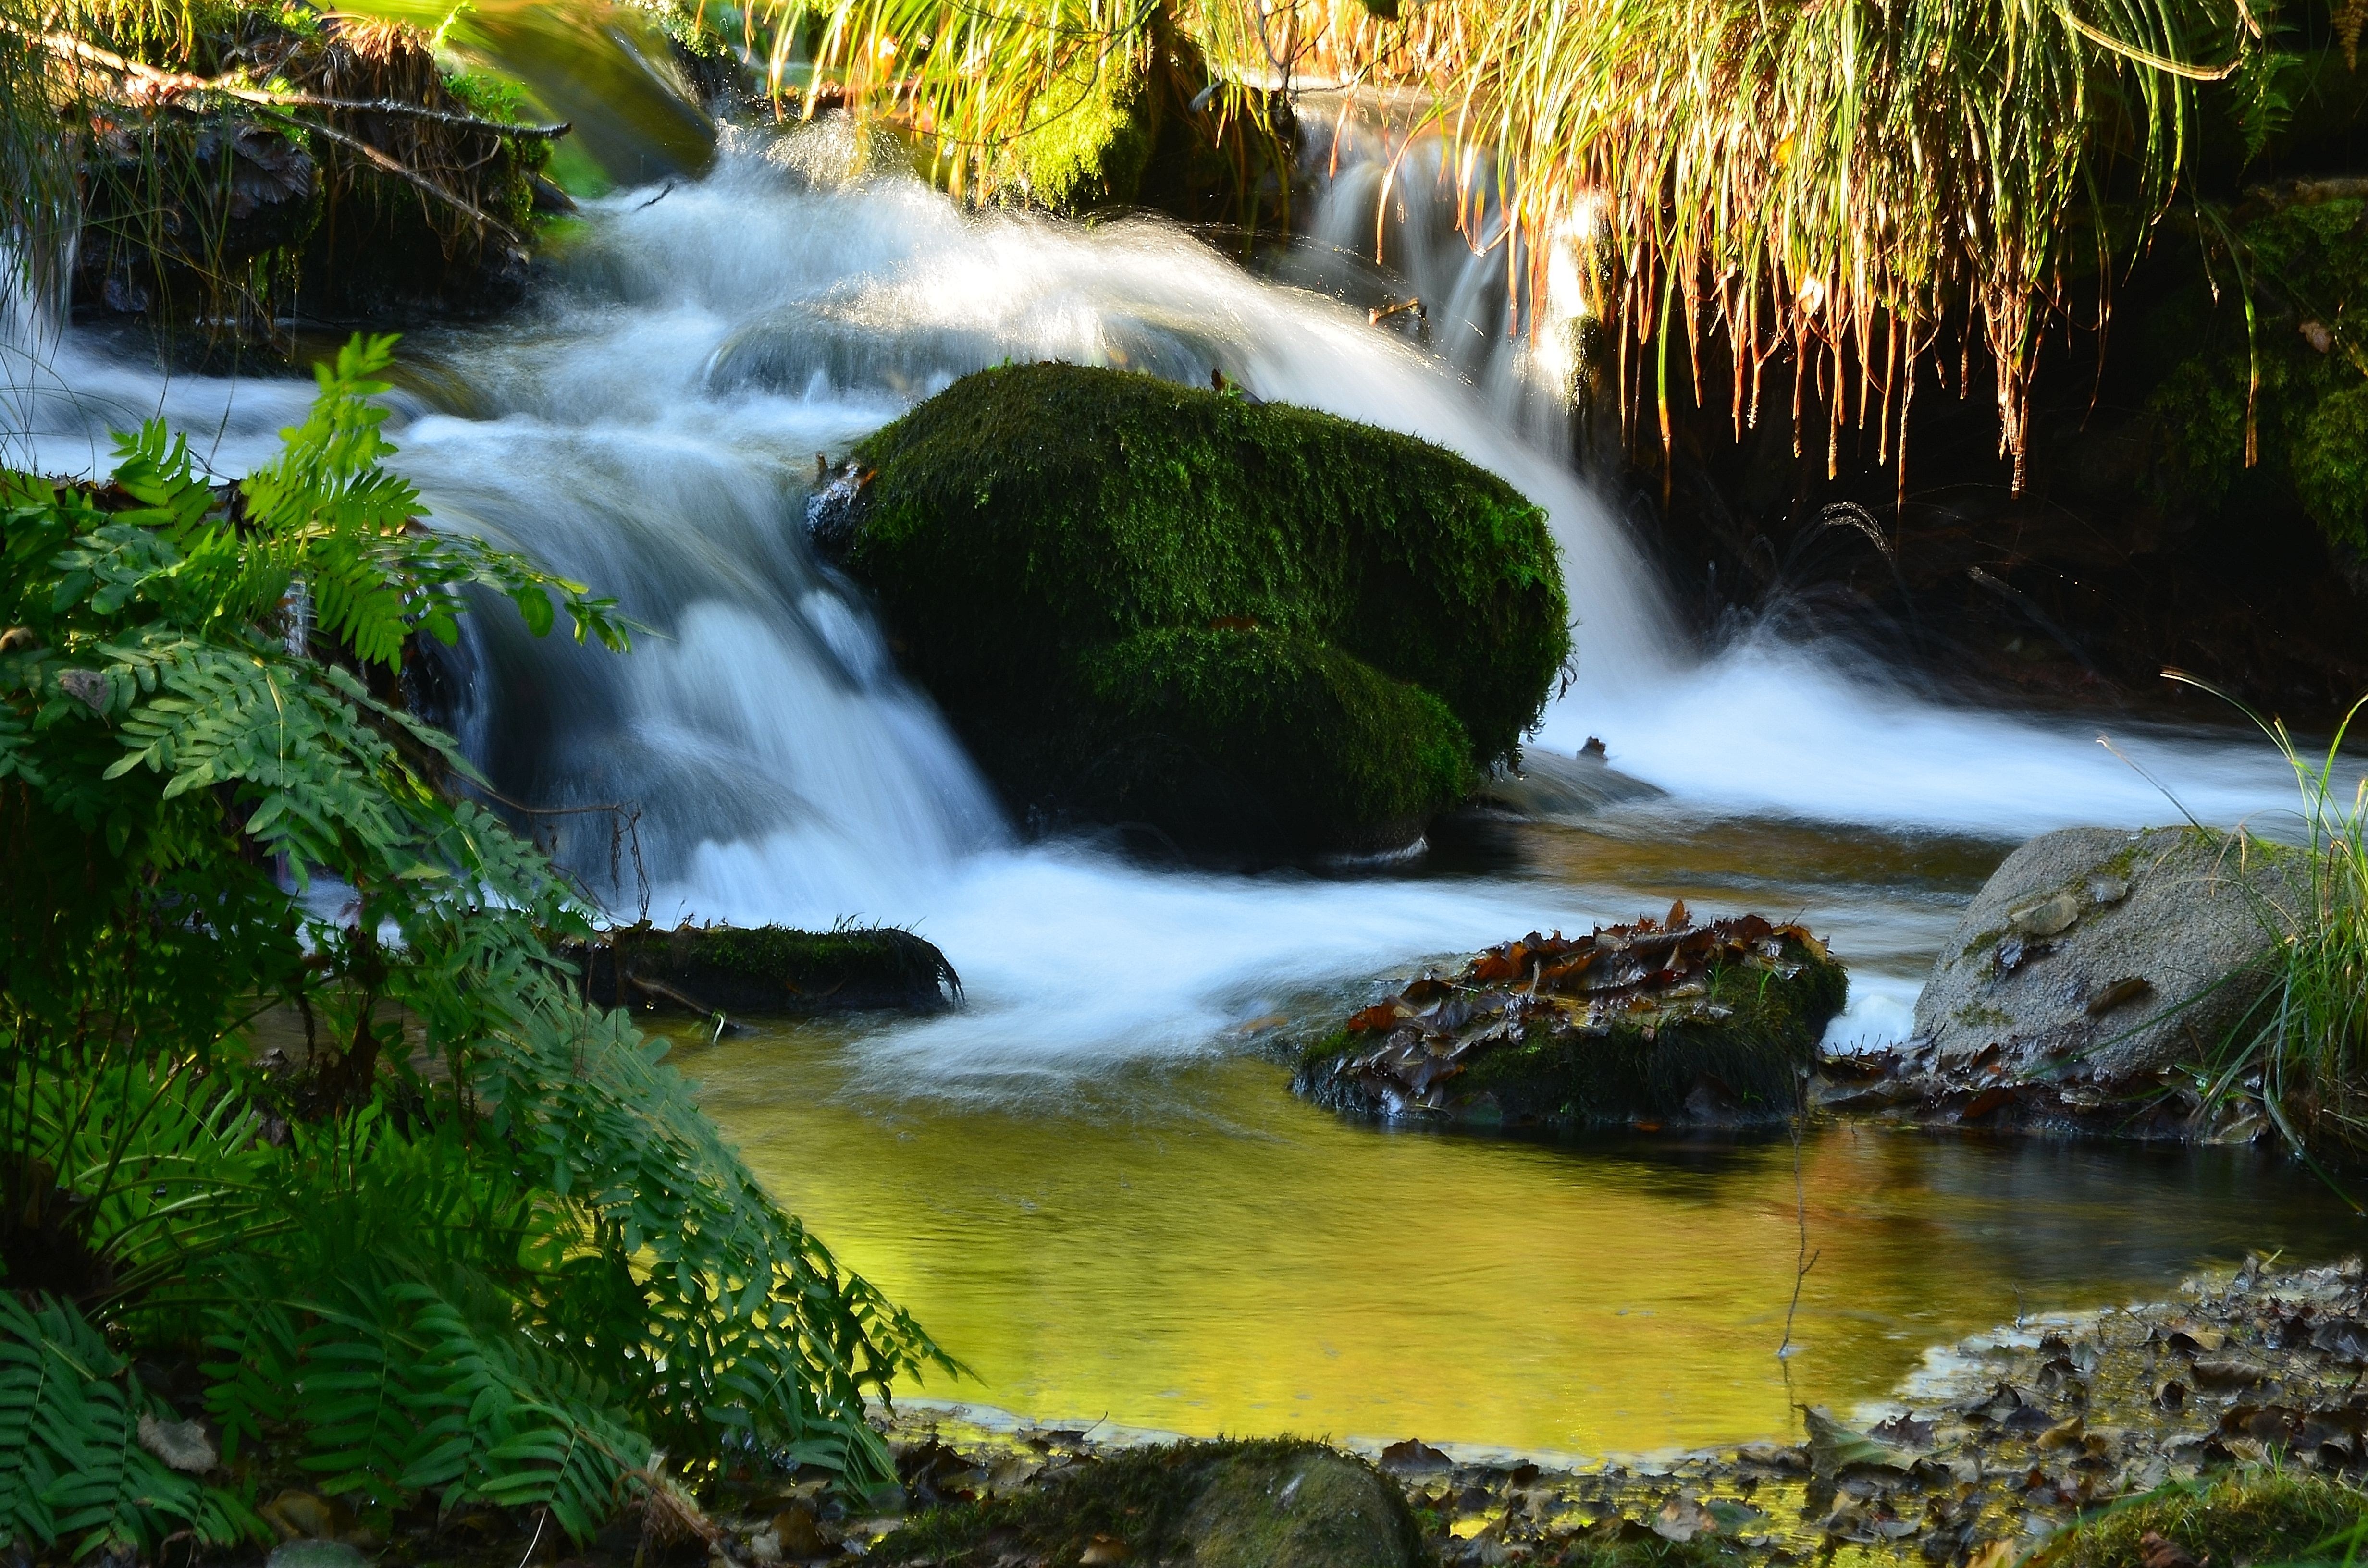
landscape, water, nature, forest, waterfall, creek, wilderness, leaf, river, stream, jungle, autumn, rapid, body of water, spain, rainforest, wasserfall, espaa, galicia, pontevedra, water feature, watercourse, ggl1, gaby1, pontecaldelas, roverdugo, nikond5100